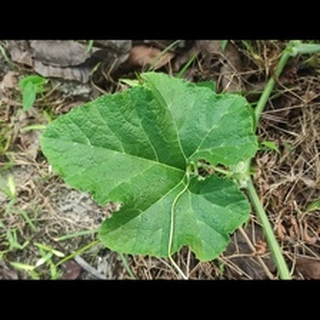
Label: healthy_pumpkin